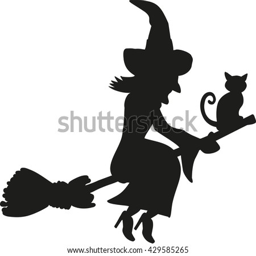
cat and witch sitting on a flying broom